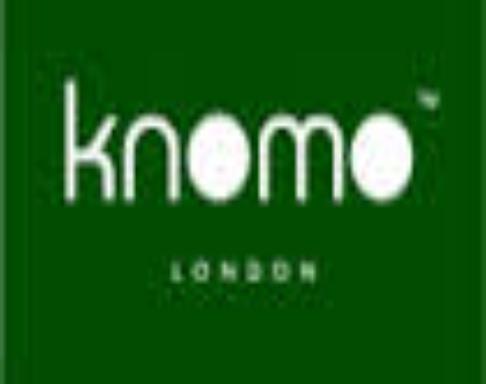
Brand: Knomo
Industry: Clothes